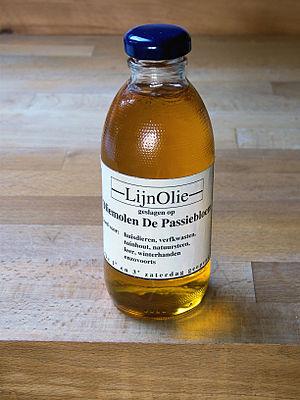
L'huile de lin ou « huile de graines de lin » est une huile végétale de couleur jaune d'or, tirée des graines mûres du lin cultivé, pressées à froid et/ou à chaud ; parfois, elle est extraite par un solvant en vue d'un usage industriel ou artistique, principalement comme siccatif, ou huile auto-siccative.